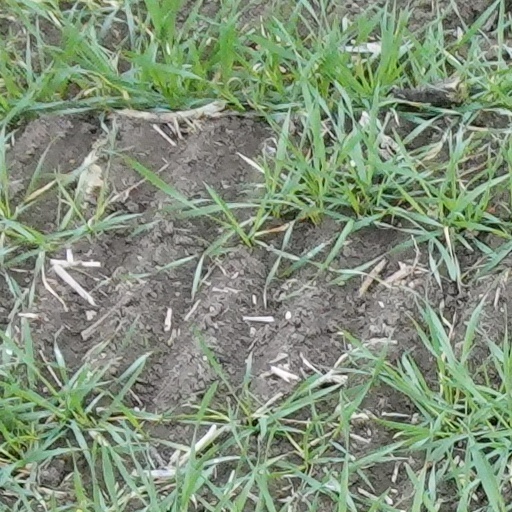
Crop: wheat